Aortopulmonary space

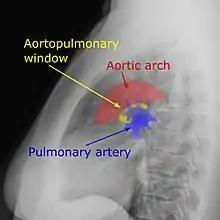
On a lateral chest radiograph, the aortopulmonary space is normally seen as the "aortopulmonary window".

The aortopulmonary space is a small space between the aortic arch and the pulmonary artery. It contains the ligamentum arteriosum, the recurrent laryngeal nerve, lymph nodes, and fatty tissue. The space is bounded anteriorly by the ascending aorta, posteriorly by the descending aorta, medially by the left main bronchus, and laterally by mediastinal pleura.